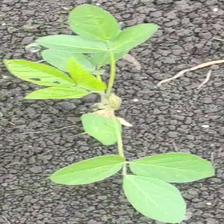
Weed species: Asian_Pigeonwings_(Clitoria Ternatea)